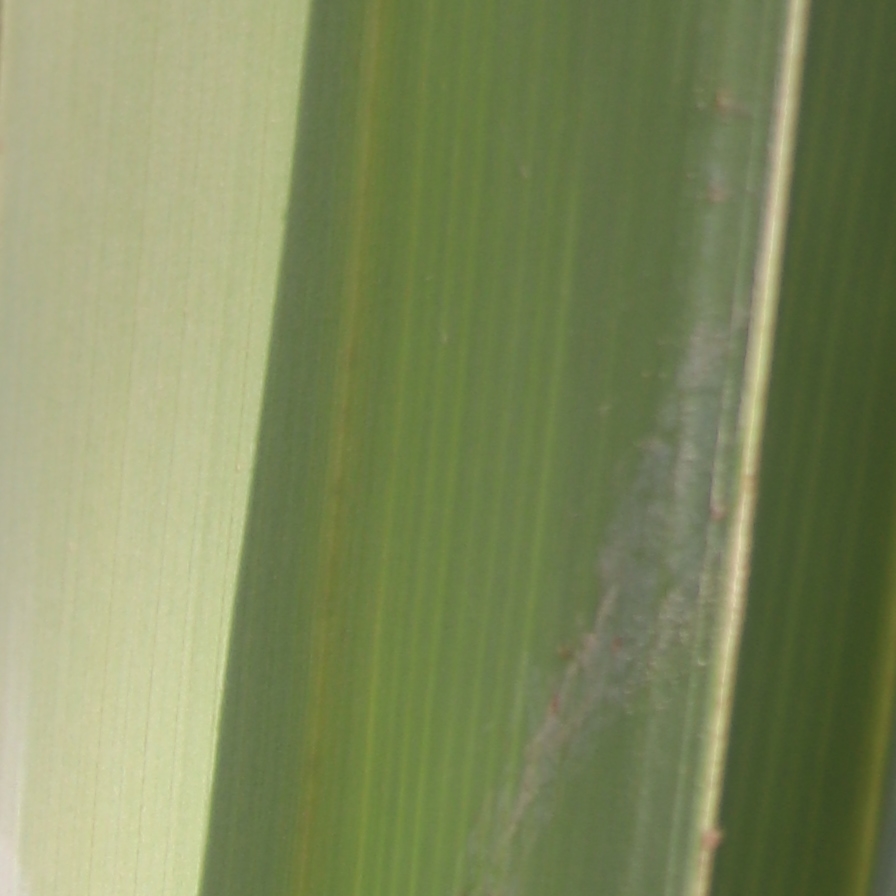
Label: Healthy